Atlas-Centaur

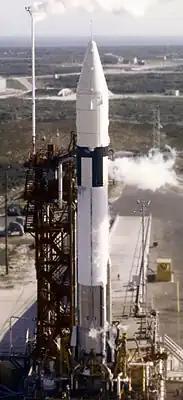
Atlas-LV3C Centaur-A (AC-1)

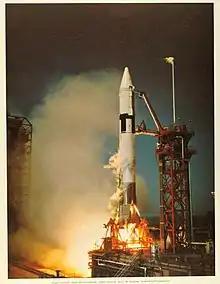
Unsuccessful maiden flight of the Atlas-Centaur AC-1

In October 1961, the first Atlas-Centaur (Vehicle Flight-1: Atlas 104D and Centaur F-1) arrived at Cape Canaveral and was erected at the newly completed and specifically built LC-36A. Technical problems caused the vehicle to sit on the launch pad for seven months, the most serious being leakage of liquid hydrogen through the intermediate bulkhead separating the propellant tanks combined with numerous lesser maladies with the guidance and propulsion systems.